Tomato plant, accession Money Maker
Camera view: tilt-top (135 deg); turntable rotation: 60 degrees
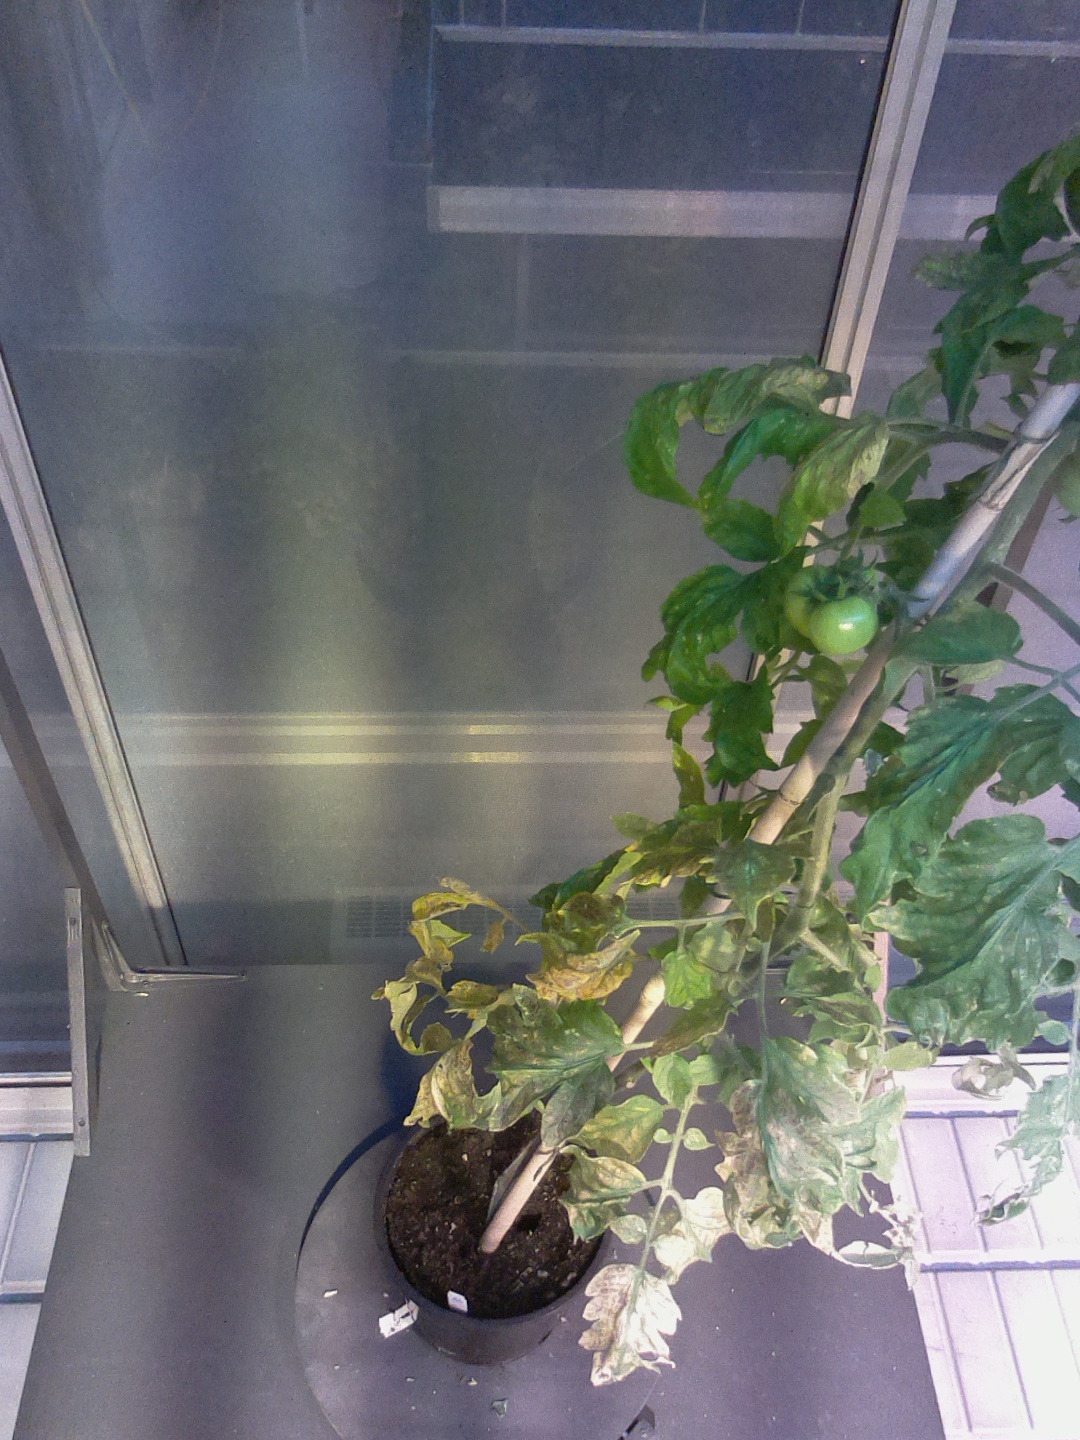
BBCH growth stage 74: 40%-50% of final fruit size